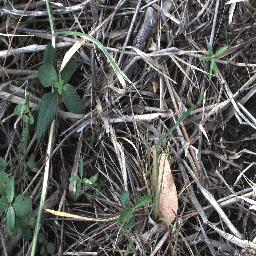
Label: negative